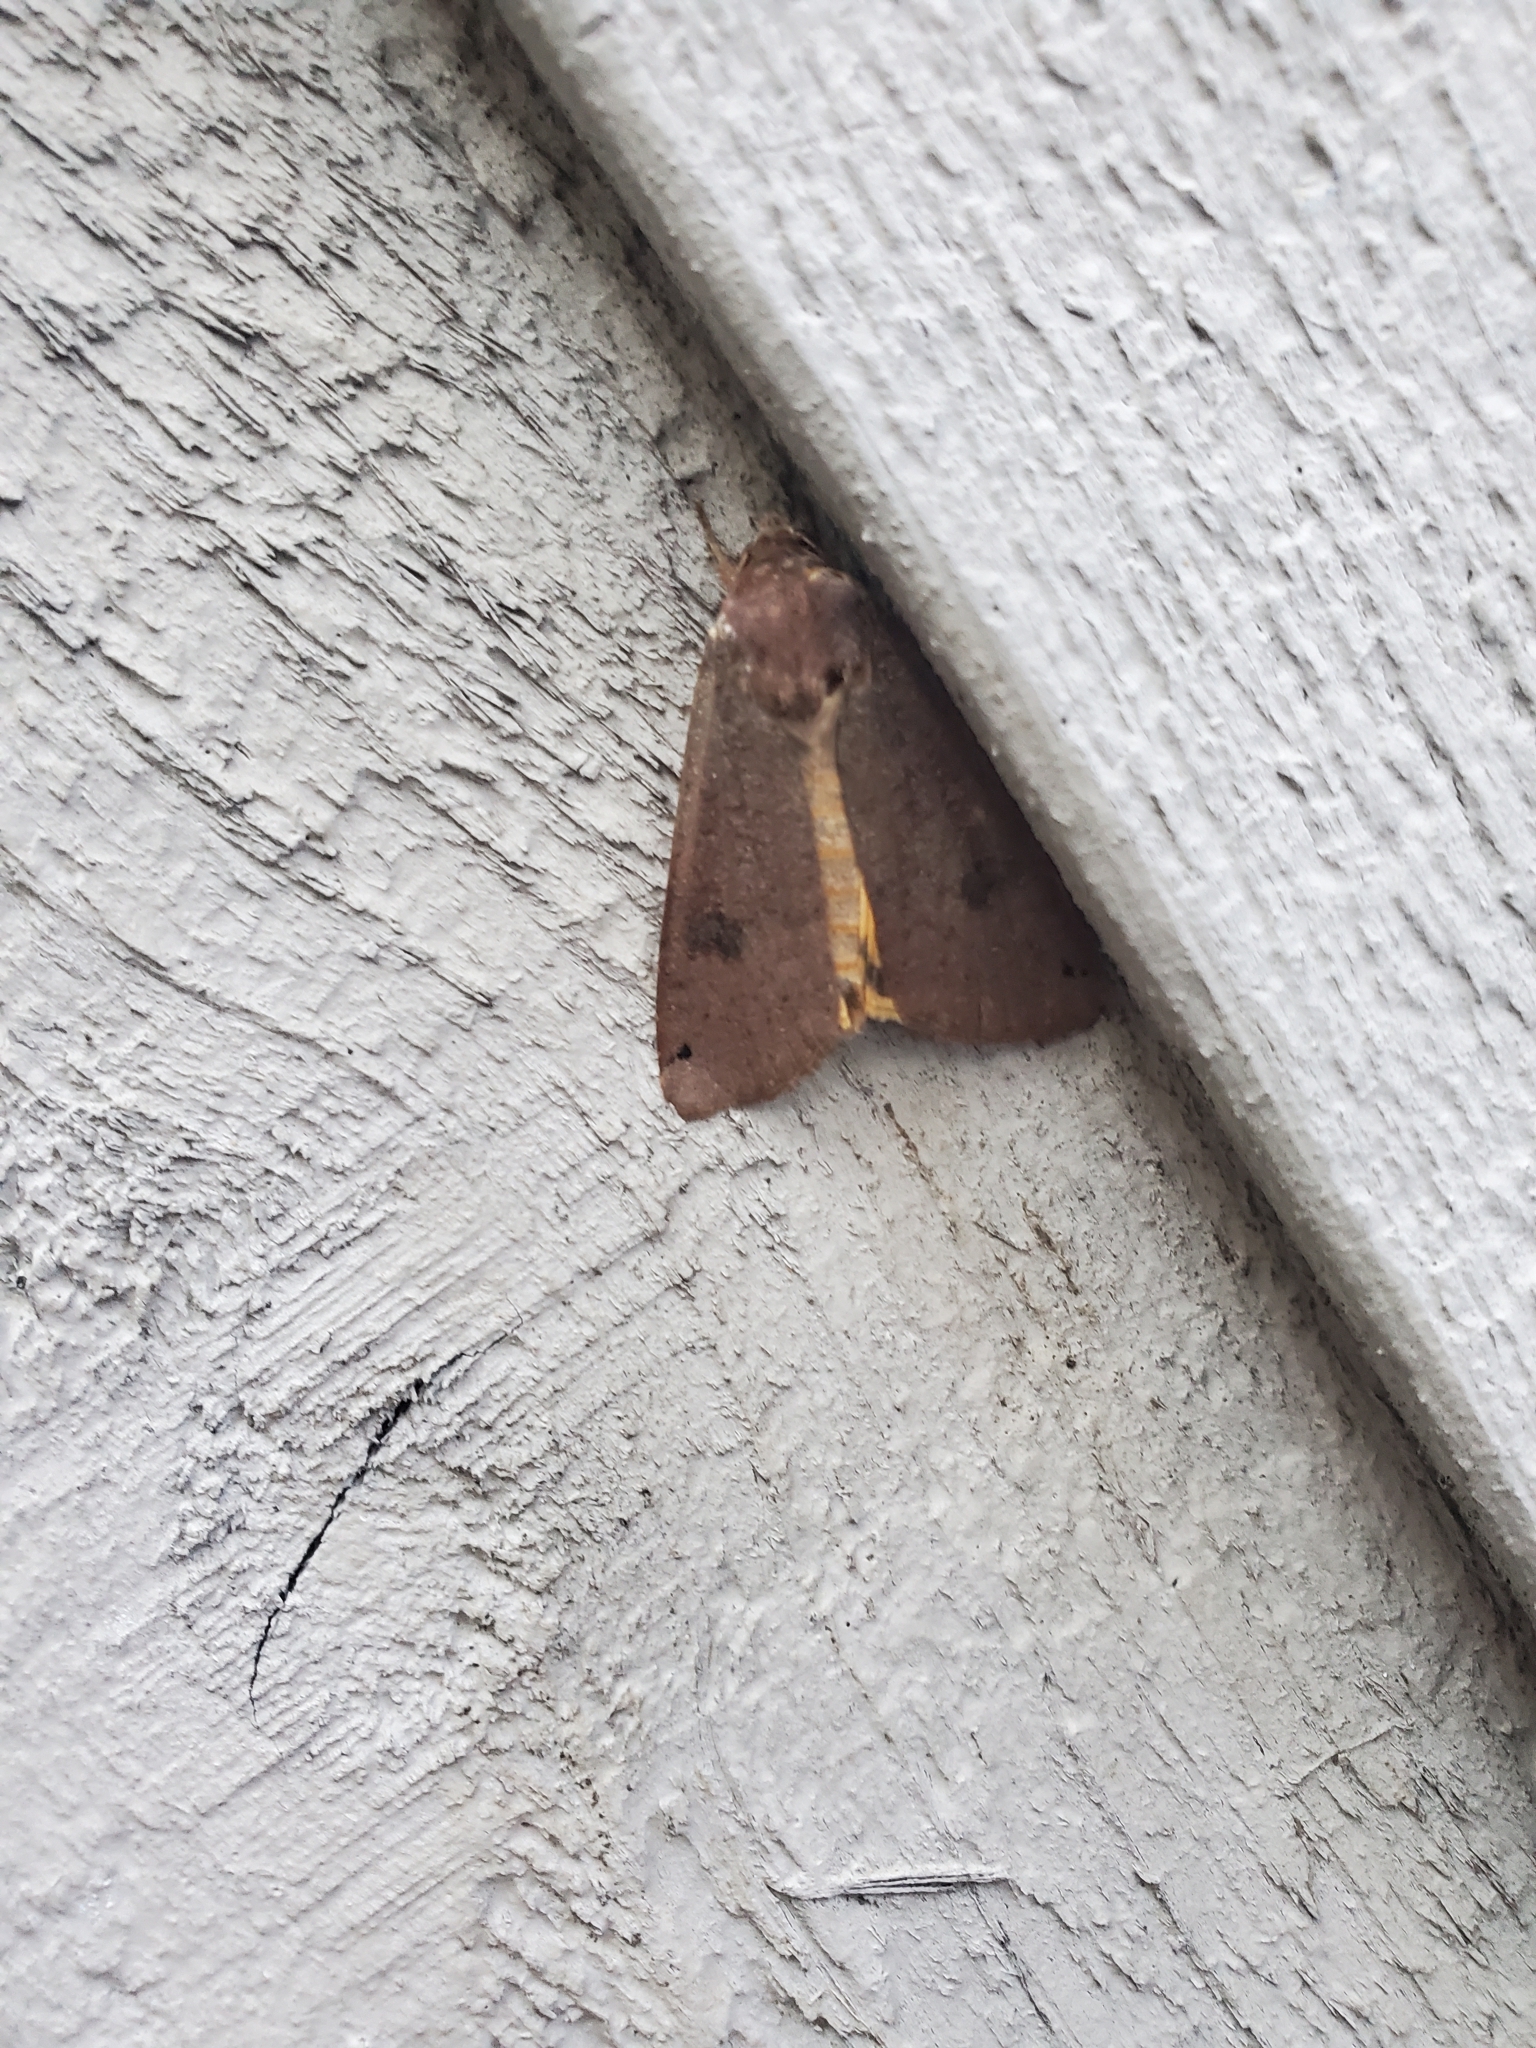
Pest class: cutworms